Elsmore, New South Wales

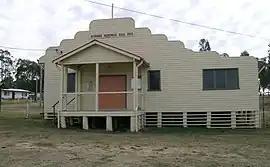
Community Hall

Elsmore is a rural village, with a population of 327 (2006), in Gough County on the Northern Tablelands, New South Wales, Australia. The village is situated 10 km east of Inverell, New South Wales, just north of the Macintyre River and is within Inverell Shire.